Chimanimani District

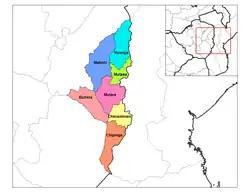
A map of the districts of Manicaland Province

Chimanimani, originally known as Melsetter, is a mountainous district in Manicaland Province of eastern Zimbabwe. The district headquarters is the town of Chimanimani.